Square-1 (puzzle)

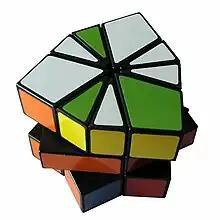
The Square-1 puzzle scrambled

The Square-1 consists of three layers. The upper and lower layers contain kite and triangular pieces. They are also called corner and edge pieces, respectively. There are altogether 8 kite and 8 triangular pieces. The kite pieces are 60 degrees wide, while the triangular pieces are 30 degrees wide, relative to the center of the layer.